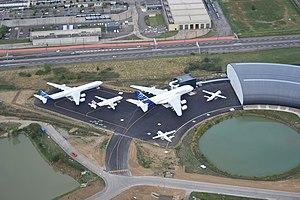
Vue aérienne du tarmac Nord du musée Aeroscopia accueillant A320, A340, A380, ATR 42 et ATR 72
Aeroscopia est un musée aéronautique français implanté à Blagnac, près du site AéroConstellation, et accueille notamment deux exemplaires du Concorde, dont l'ouverture a eu lieu le 14 janvier 2015.